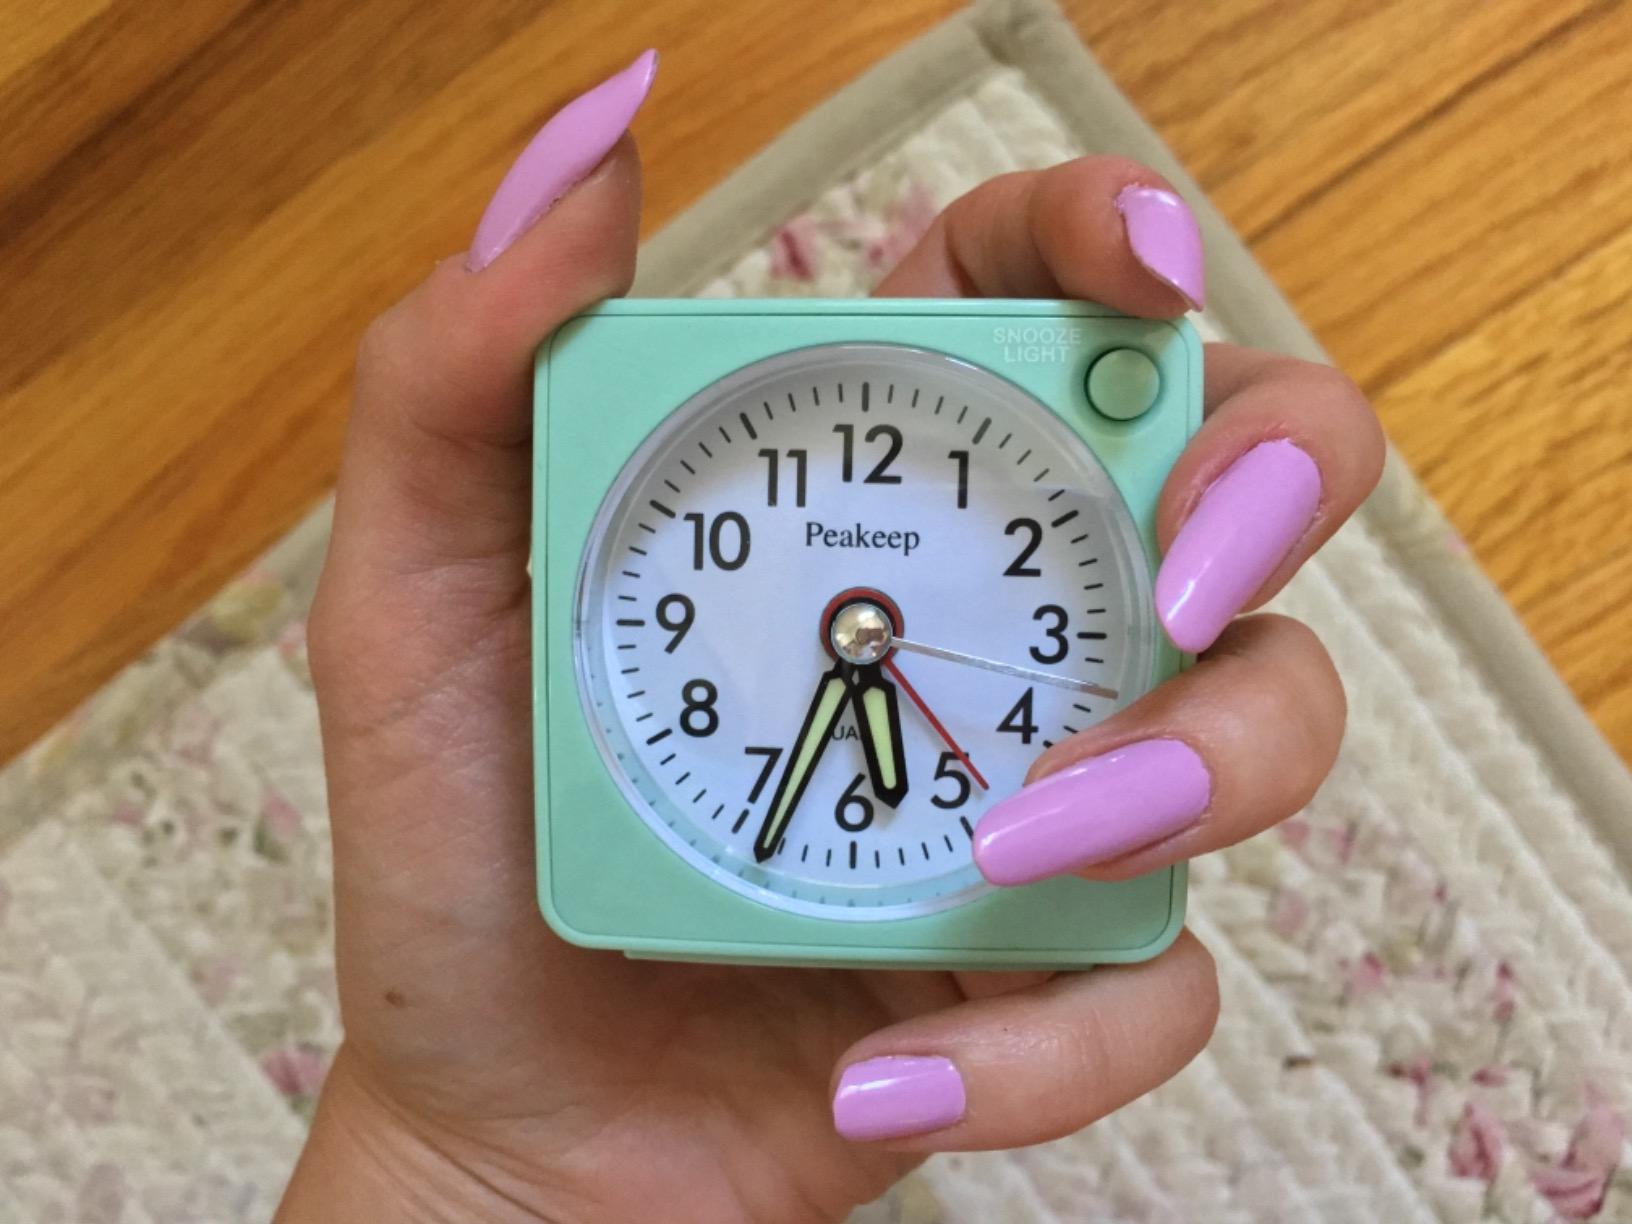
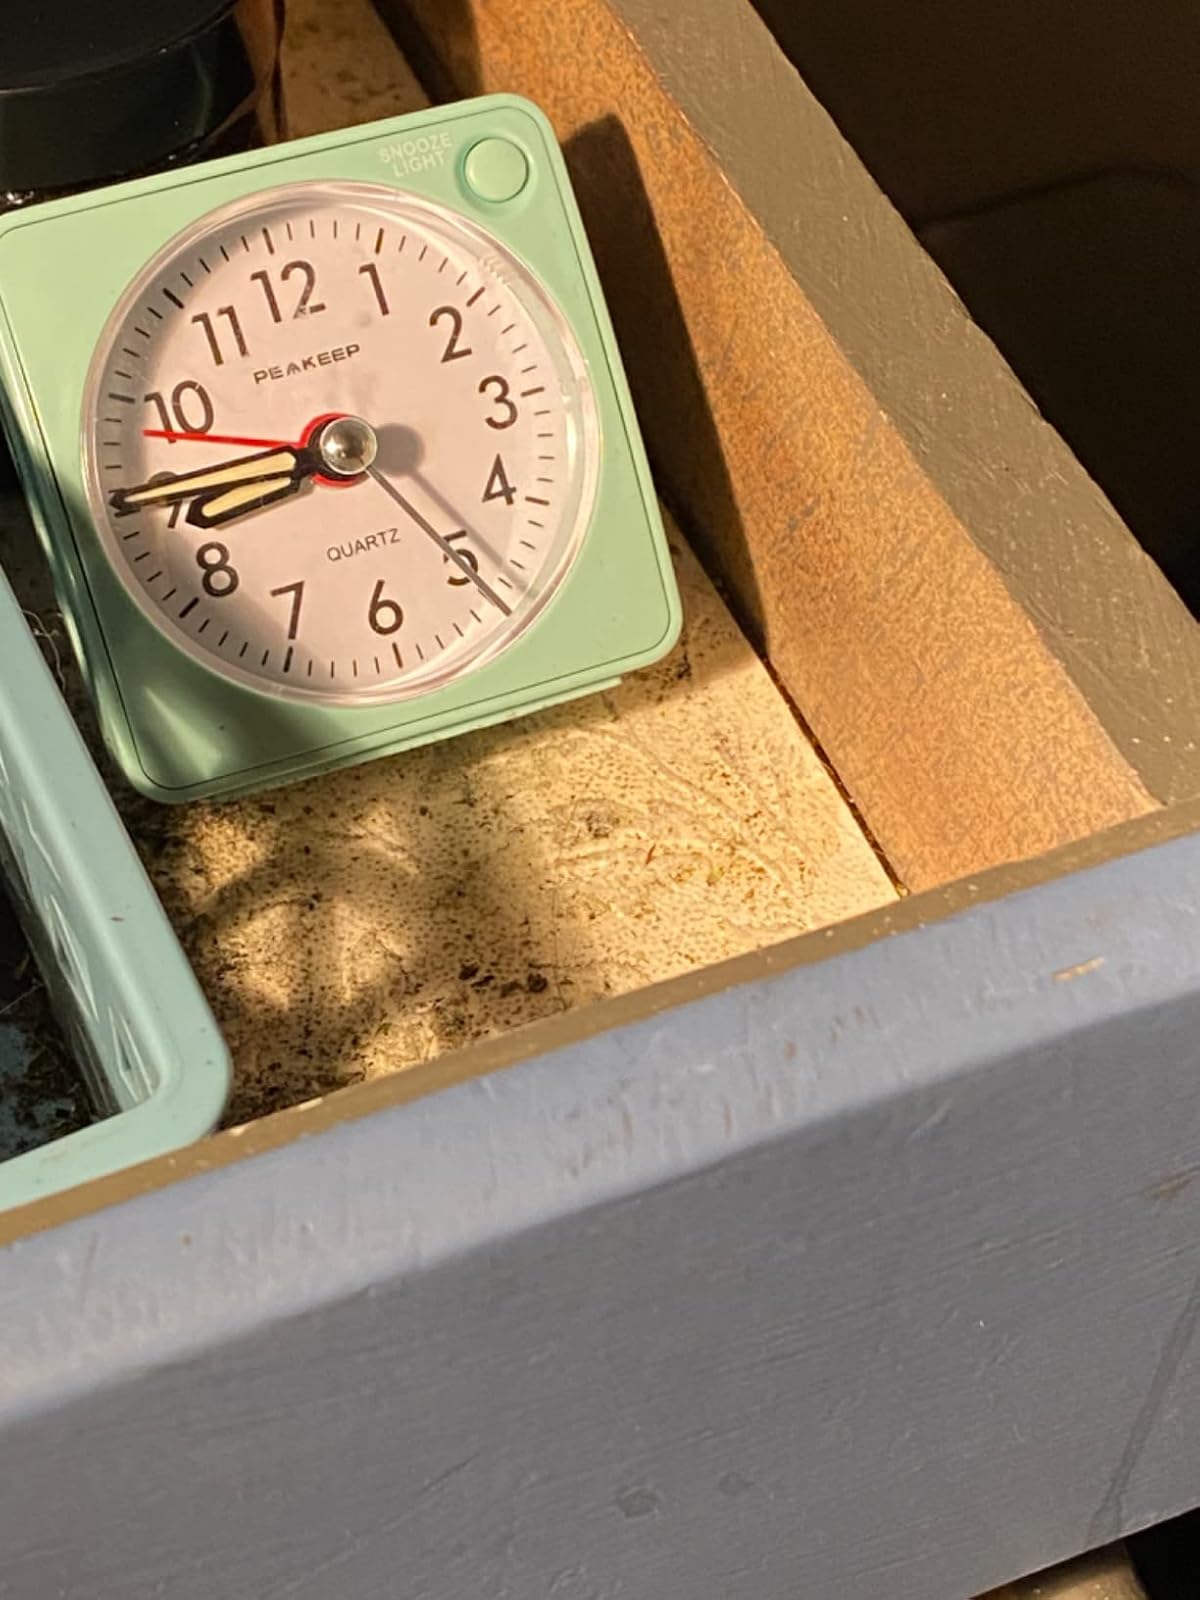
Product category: clock
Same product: yes